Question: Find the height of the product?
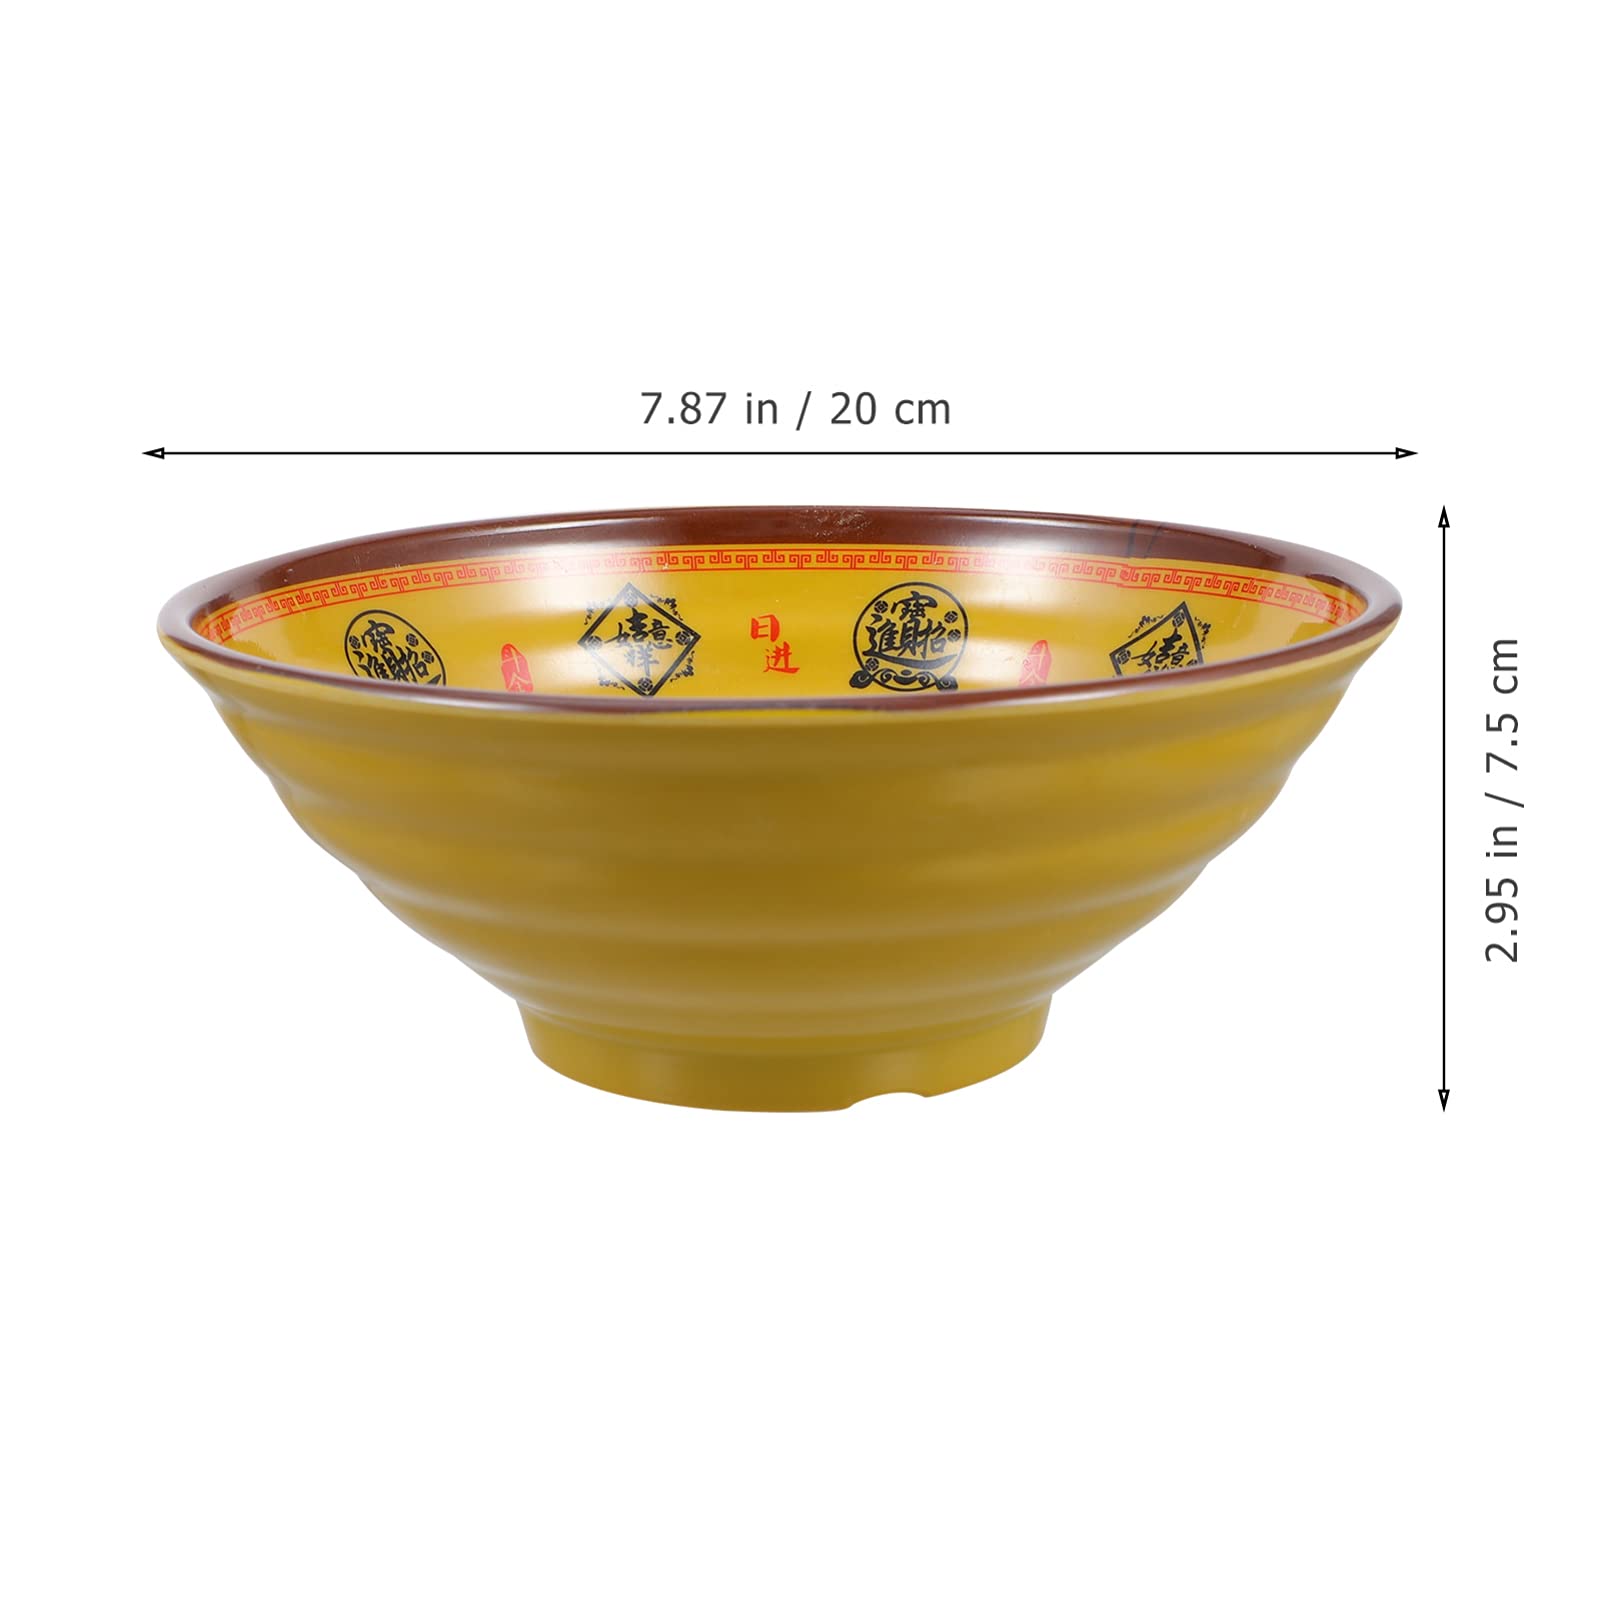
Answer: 2.95 inch